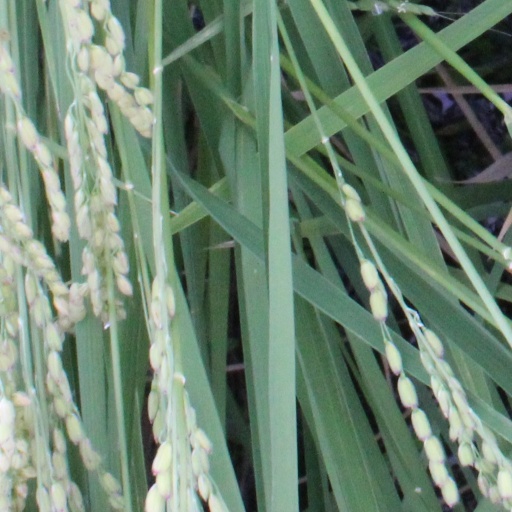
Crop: rice